Belgian Congo

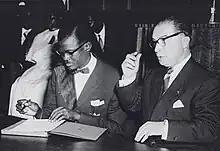
Lumumba and Eyskens sign the document granting independence to the Congo

A system of racial segregation and discrimination existed in the Belgian Congo. There was an "implicit apartheid". The colony had curfews for Congolese city-dwellers and similar racial restrictions were commonplace. Léopoldville's system of racist curfews was particularly notable and was used as a blueprint in other European colonies, such as nearby French Equatorial Africa. Though there were no specific laws imposing racial segregation and barring blacks from establishments frequented by whites, "de facto" segregation operated in most areas. For example, initially, the city centers were reserved to the white population only, while the black population was organized in "cités indigènes" (indigenous neighbourhoods called 'le belge'). Hospitals, department stores and other facilities were often reserved for either whites or blacks. In the Force Publique, black people could not pass the rank of non-commissioned officer. The black population in the cities could not leave their houses from 9 pm to 4 am. This type of segregation began to disappear gradually only in the 1950s, but even then the Congolese remained or felt treated in many respects as second-rate citizens (for instance in political and legal terms).